Gyo Obata

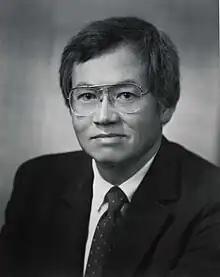
Obata in 1980

Obata was born and raised in San Francisco. Due to his family's Japanese heritage, he was nearly incarcerated with other Japanese-Americans during World War II. Though his family was sent to an concentration camp, he avoided it by leaving the School of Architecture at the University of California, Berkeley, to study architecture at the School of Architecture at Washington University in St. Louis, the only university in the United States willing to accept Japanese nationals at that time. He earned his bachelor of architecture degree there in 1945.